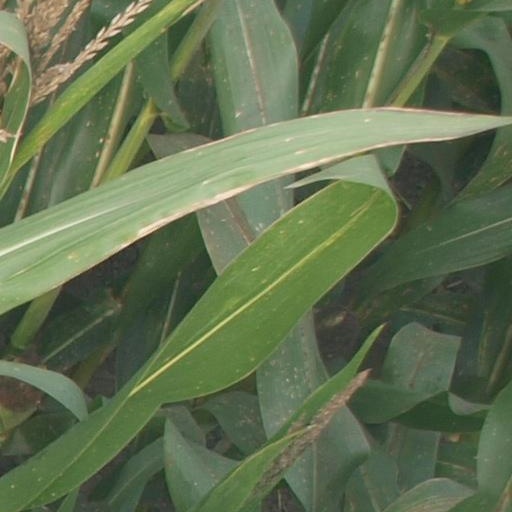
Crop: maize; corn